Oregon Trail

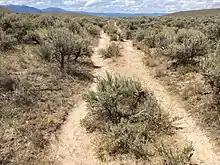
Present-day footpaths following ruts of the Oregon Trail near the National Historic Oregon Trail Interpretive Center east of Baker City, Oregon

The Snake River's depth and fast water meant that there were few places to safely cross. Two of these fords were near Fort Hall, where travelers on the Oregon Trail North Side Alternate (established about 1852) and Goodale's Cutoff (established 1862) crossed the Snake to travel on the north side. Nathaniel Wyeth wrote in his diary that his party found a ford across the Snake River southwest of where he founded Fort Hall. Another possible crossing was a few miles upstream of Salmon Falls where some intrepid travelers floated their wagons and swam their stock across to join the north side trail. Some lost their wagons and teams over the falls. The trails on the north side joined the trail from Three Island Crossing about west of Glenns Ferry on the north side of the Snake River.